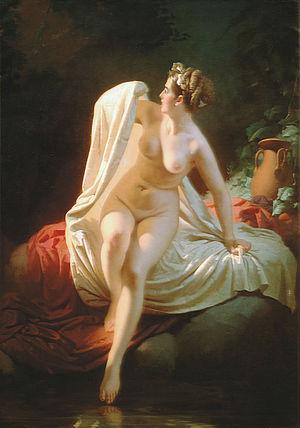
Andreï Belloli, né le 18 mars 1822 à Ronciglione en Italie et mort en 1881 à Saint-Pétersbourg est un peintre russe, maître du portrait et aussi du nu féminin.